Grey's Thirteenth Investigation

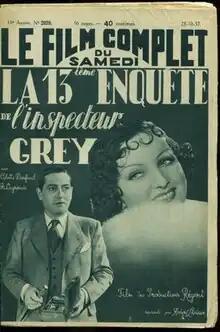

Grey's Thirteenth Investigation (French: La treizième enquête de Grey) is a 1937 French crime film directed by Pierre Maudru and starring Maurice Lagrenée, Raymond Cordy and Colette Darfeuil. It was based on play by Max Viterbo, inspired by the character of Inspector Grey created by Alfred Gragnon. It was the third of series of four films featuring the detective. The film's sets were designed by the art director Lucien Carré.